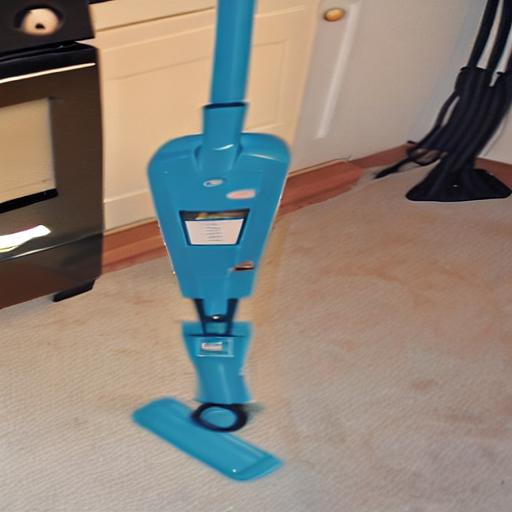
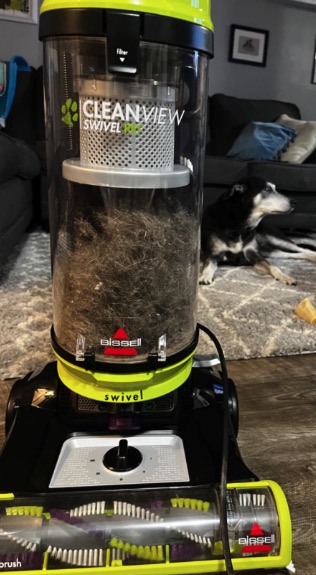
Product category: items_vacuum
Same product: no